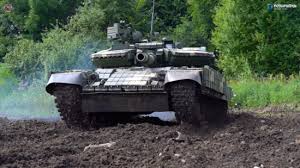
Label: T-64